Origin of the Romanians

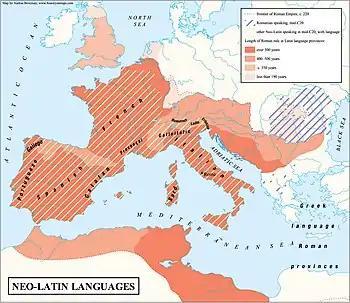
Length of Roman rule and distribution of modern Romance languages. Romanian is the only Romance language which is spoken primarily in territories which were never or only for about 170 years under Roman rule.

Romanians, known by the exonym Vlachs in the Middle Ages, speak a language descended from the Vulgar Latin that was once spoken in south-eastern Europe. Inscriptions from the Roman period show that a line, known as the "Jireček Line", can be drawn through the Balkan Peninsula, which separated the Latin-speaking northern provinces, including Dacia, Moesia and Pannonia from the southern regions where Greek remained the predominant language. Eastern Romance now has four variants, which are former dialects of a Proto-Romanian language. Daco-Romanian, the official language of Romania, is the most widespread of the four variants. Speakers of the Aromanian language live in scattered communities in Albania, Bulgaria, Greece and North Macedonia. Another two, by now nearly extinct variants, Megleno-Romanian and Istro-Romanian, are spoken in some villages in North Macedonia and Greece, and in Croatia, respectively. Aromanian and Megleno-Romanian are spoken in the central and southern regions of the Balkans (to the south of the Jireček Line), indicating that they migrated to these territories in the Middle Ages.